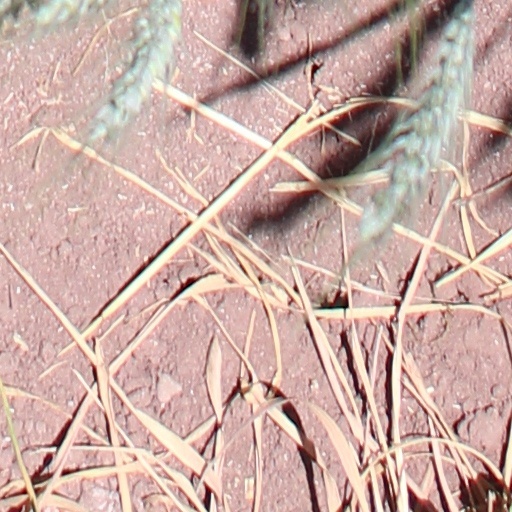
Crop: wheat